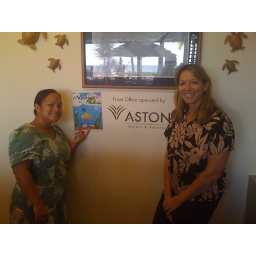
Copies held by staff members were photographed at the rental office desk by Maisie Ramage on 8 November 2010.